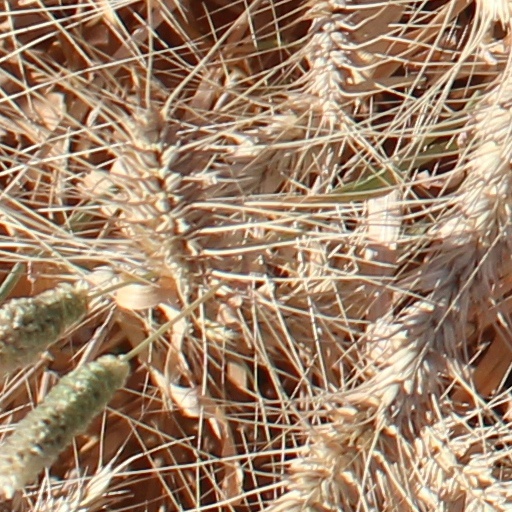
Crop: wheat